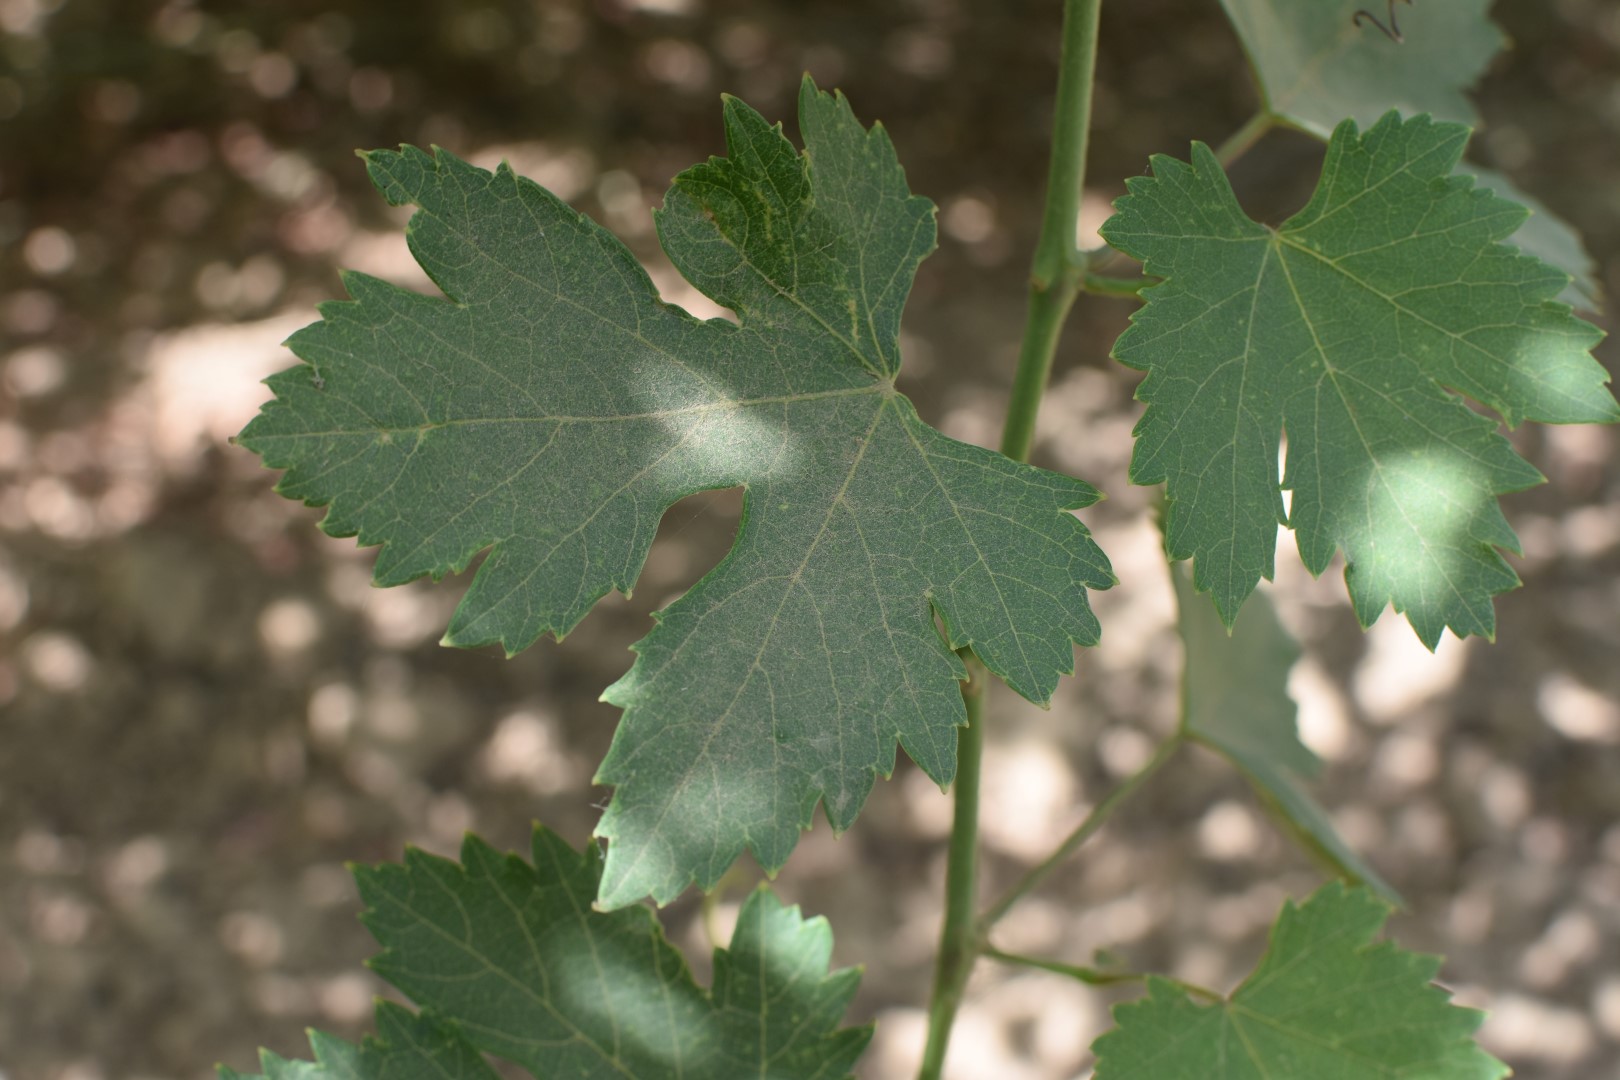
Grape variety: Halawani